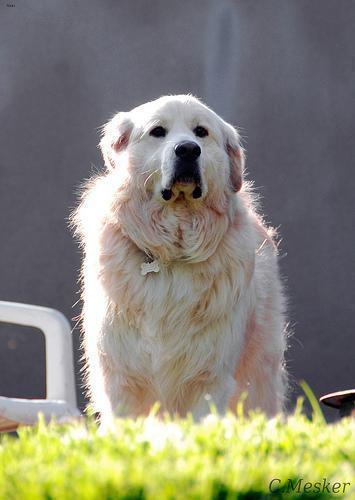
great pyrenees